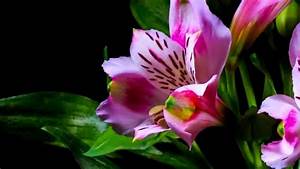
Label: butterfly